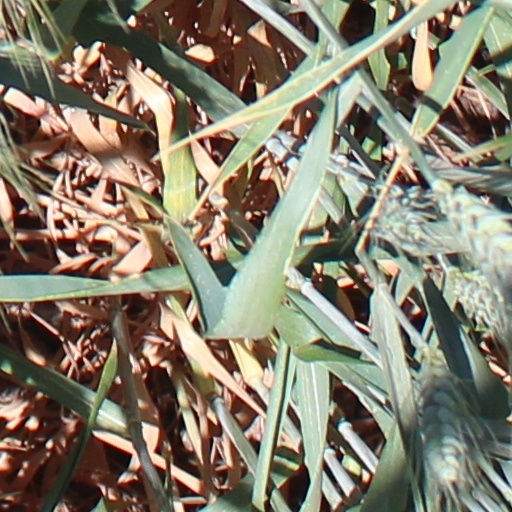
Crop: wheat